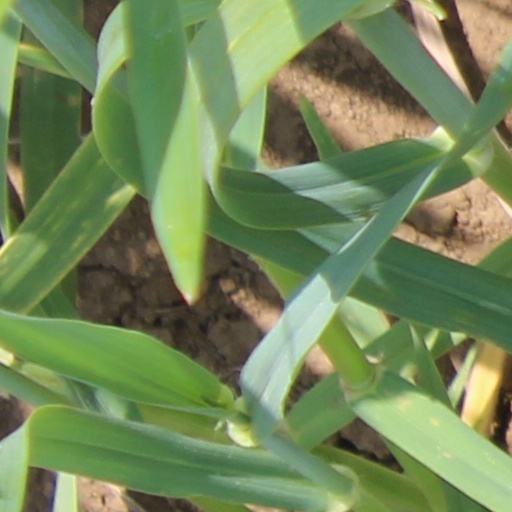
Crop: wheat